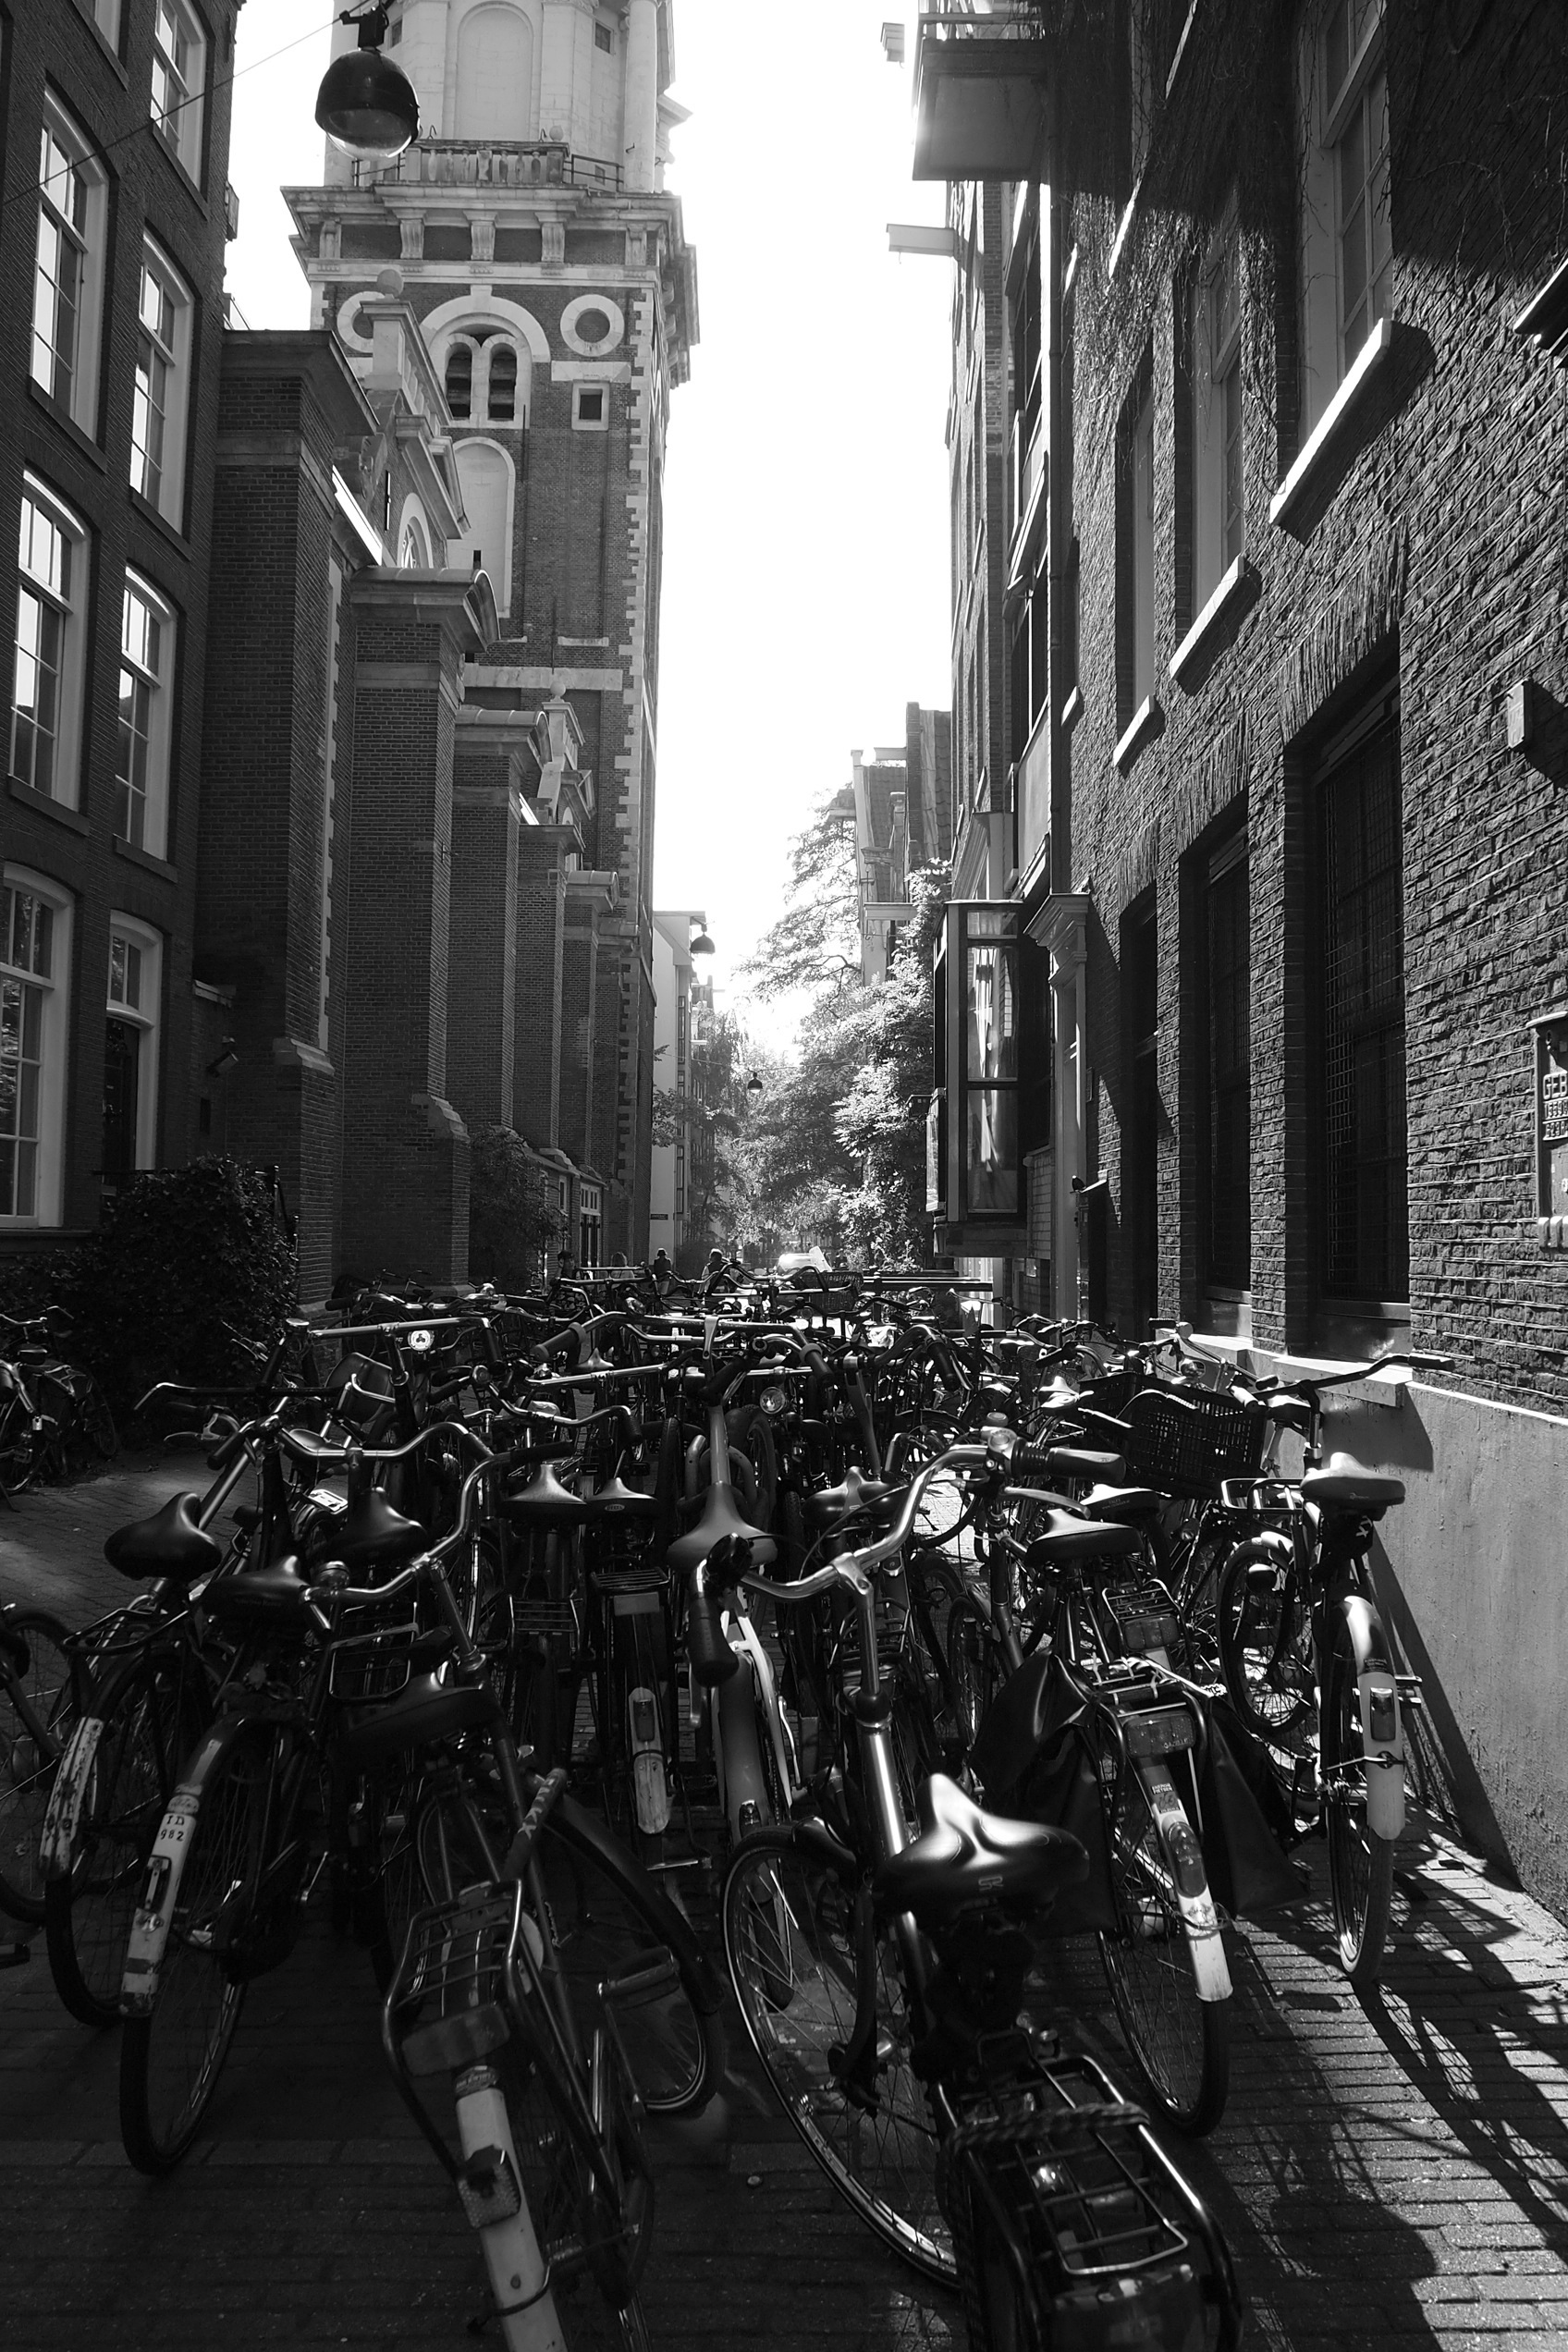
winter, black and white, road, street, photography, alley, cityscape, vehicle, black, monochrome, infrastructure, photograph, metropolis, urban area, monochrome photography